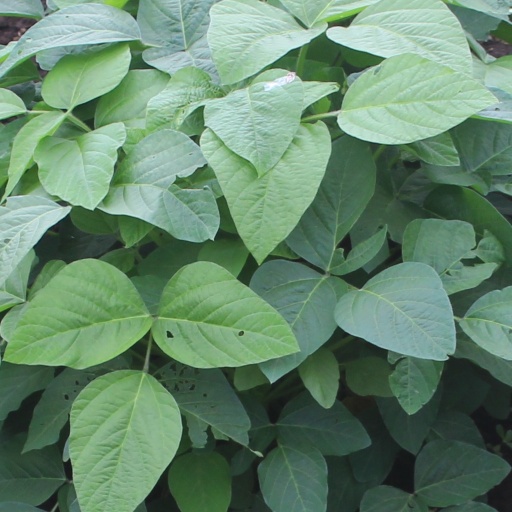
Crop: soybean